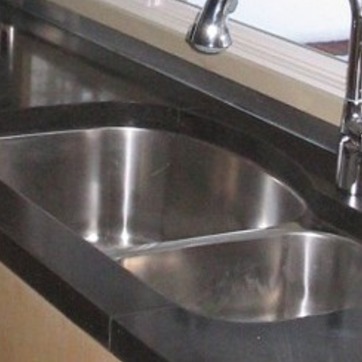
Material: metal